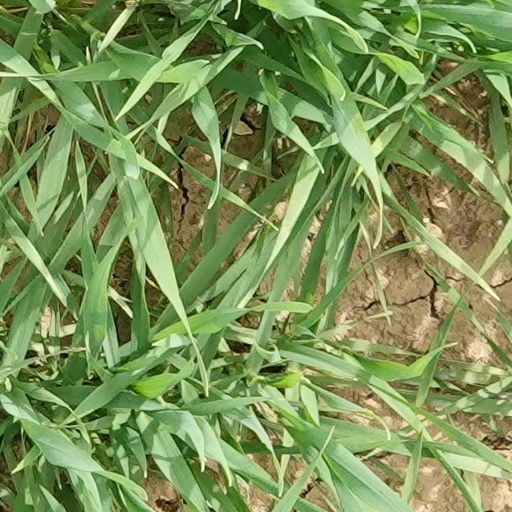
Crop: wheat